Stanley Blystone

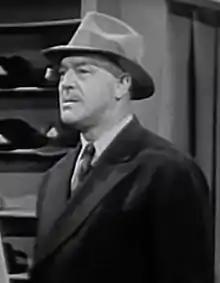
Blystone in "So's Your Aunt Emma" (1942)

William Stanley Blystone (August 1, 1894 – July 16, 1956) was an American film actor who made more than 500 films appearances from 1924 to 1956. He was sometimes billed as William Blystone or William Stanley.